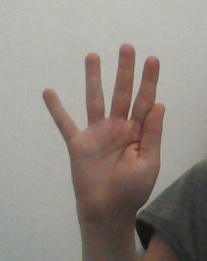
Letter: sheen